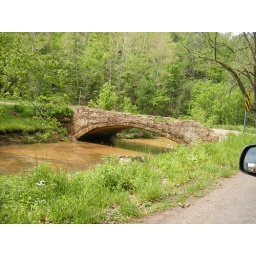
this is a bridge from the road over to grandma's house